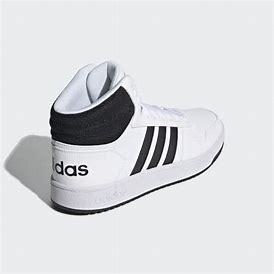
Brand: Adidas
Model: Hoops 2